Native Americans in the United States

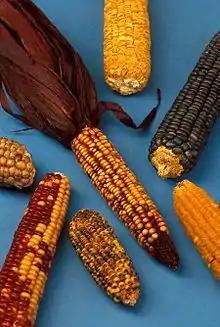
Maize grown by Native Americans

The culture of Pre-Columbian North America is usually defined by the concept of the culture area, namely a geographical region where shared cultural traits occur. The northwest culture area, for example, shared common traits such as salmon fishing, woodworking, and large villages or towns and a hierarchical social structure. Ethnographers generally classify the Indigenous peoples of North America into ten cultural areas based on geographical region.